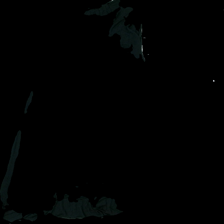
View: front
Type: Dress
Category: Ladies
Brand: Lindex
Brand text on label: generous
Colors: Black
Material: 100% viscose
Cut: Regular
Season: Summer
Stains: Major
Damage: fläckar
Damage location: middle center
Damage 2 location: middle right
Damage 3 location: bottom right
Price range: <50
Recommended usage: Export
Description: svart klänning med fläckar fram